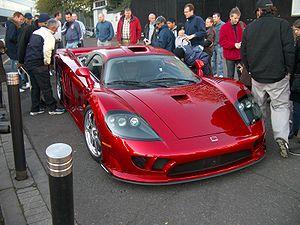
La Saleen S7 est une supercar construite par l'entreprise américaine Saleen. Elle a été dévoilée pour la première fois, le 19 août 2000, au circuit de Laguna Seca en Californie.